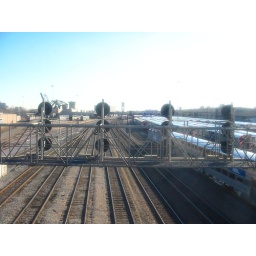
metra/amtrak train yard, under the roosevelt bridge